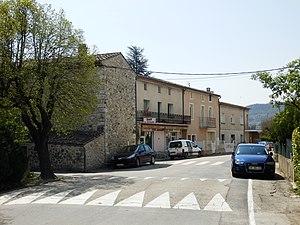
Condorcet est une commune française située dans le département de la Drôme en région Auvergne-Rhône-Alpes.